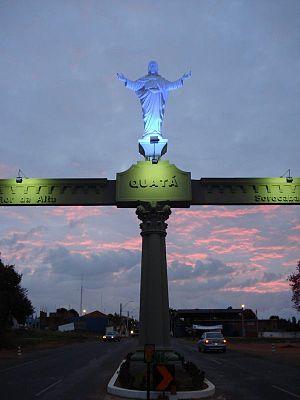
Quatá est une municipalité brésilienne de l'État de São Paulo et la Microrégion d'Assis.